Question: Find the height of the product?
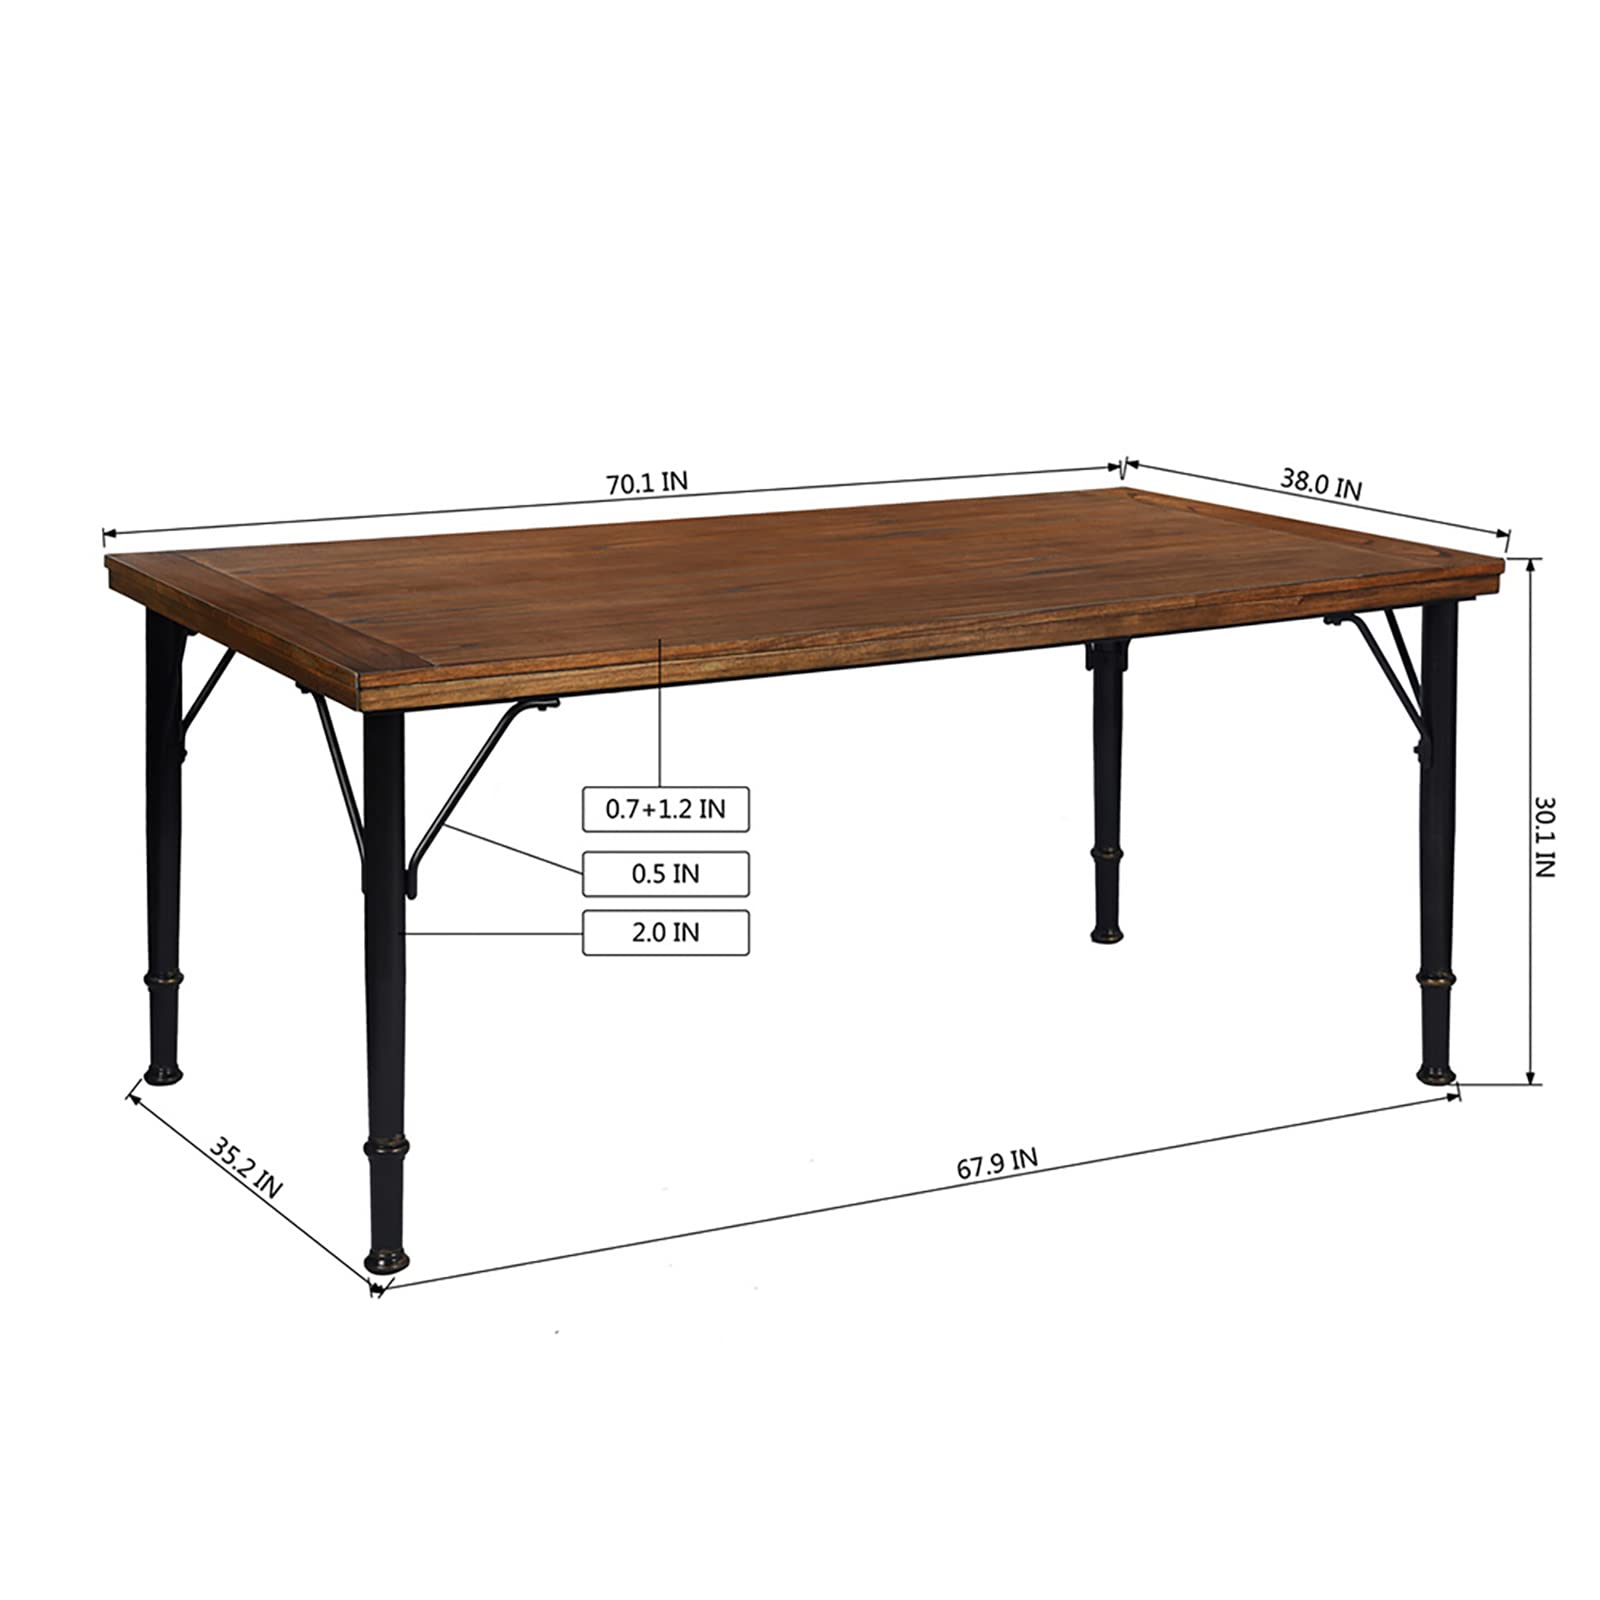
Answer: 30.1 inch